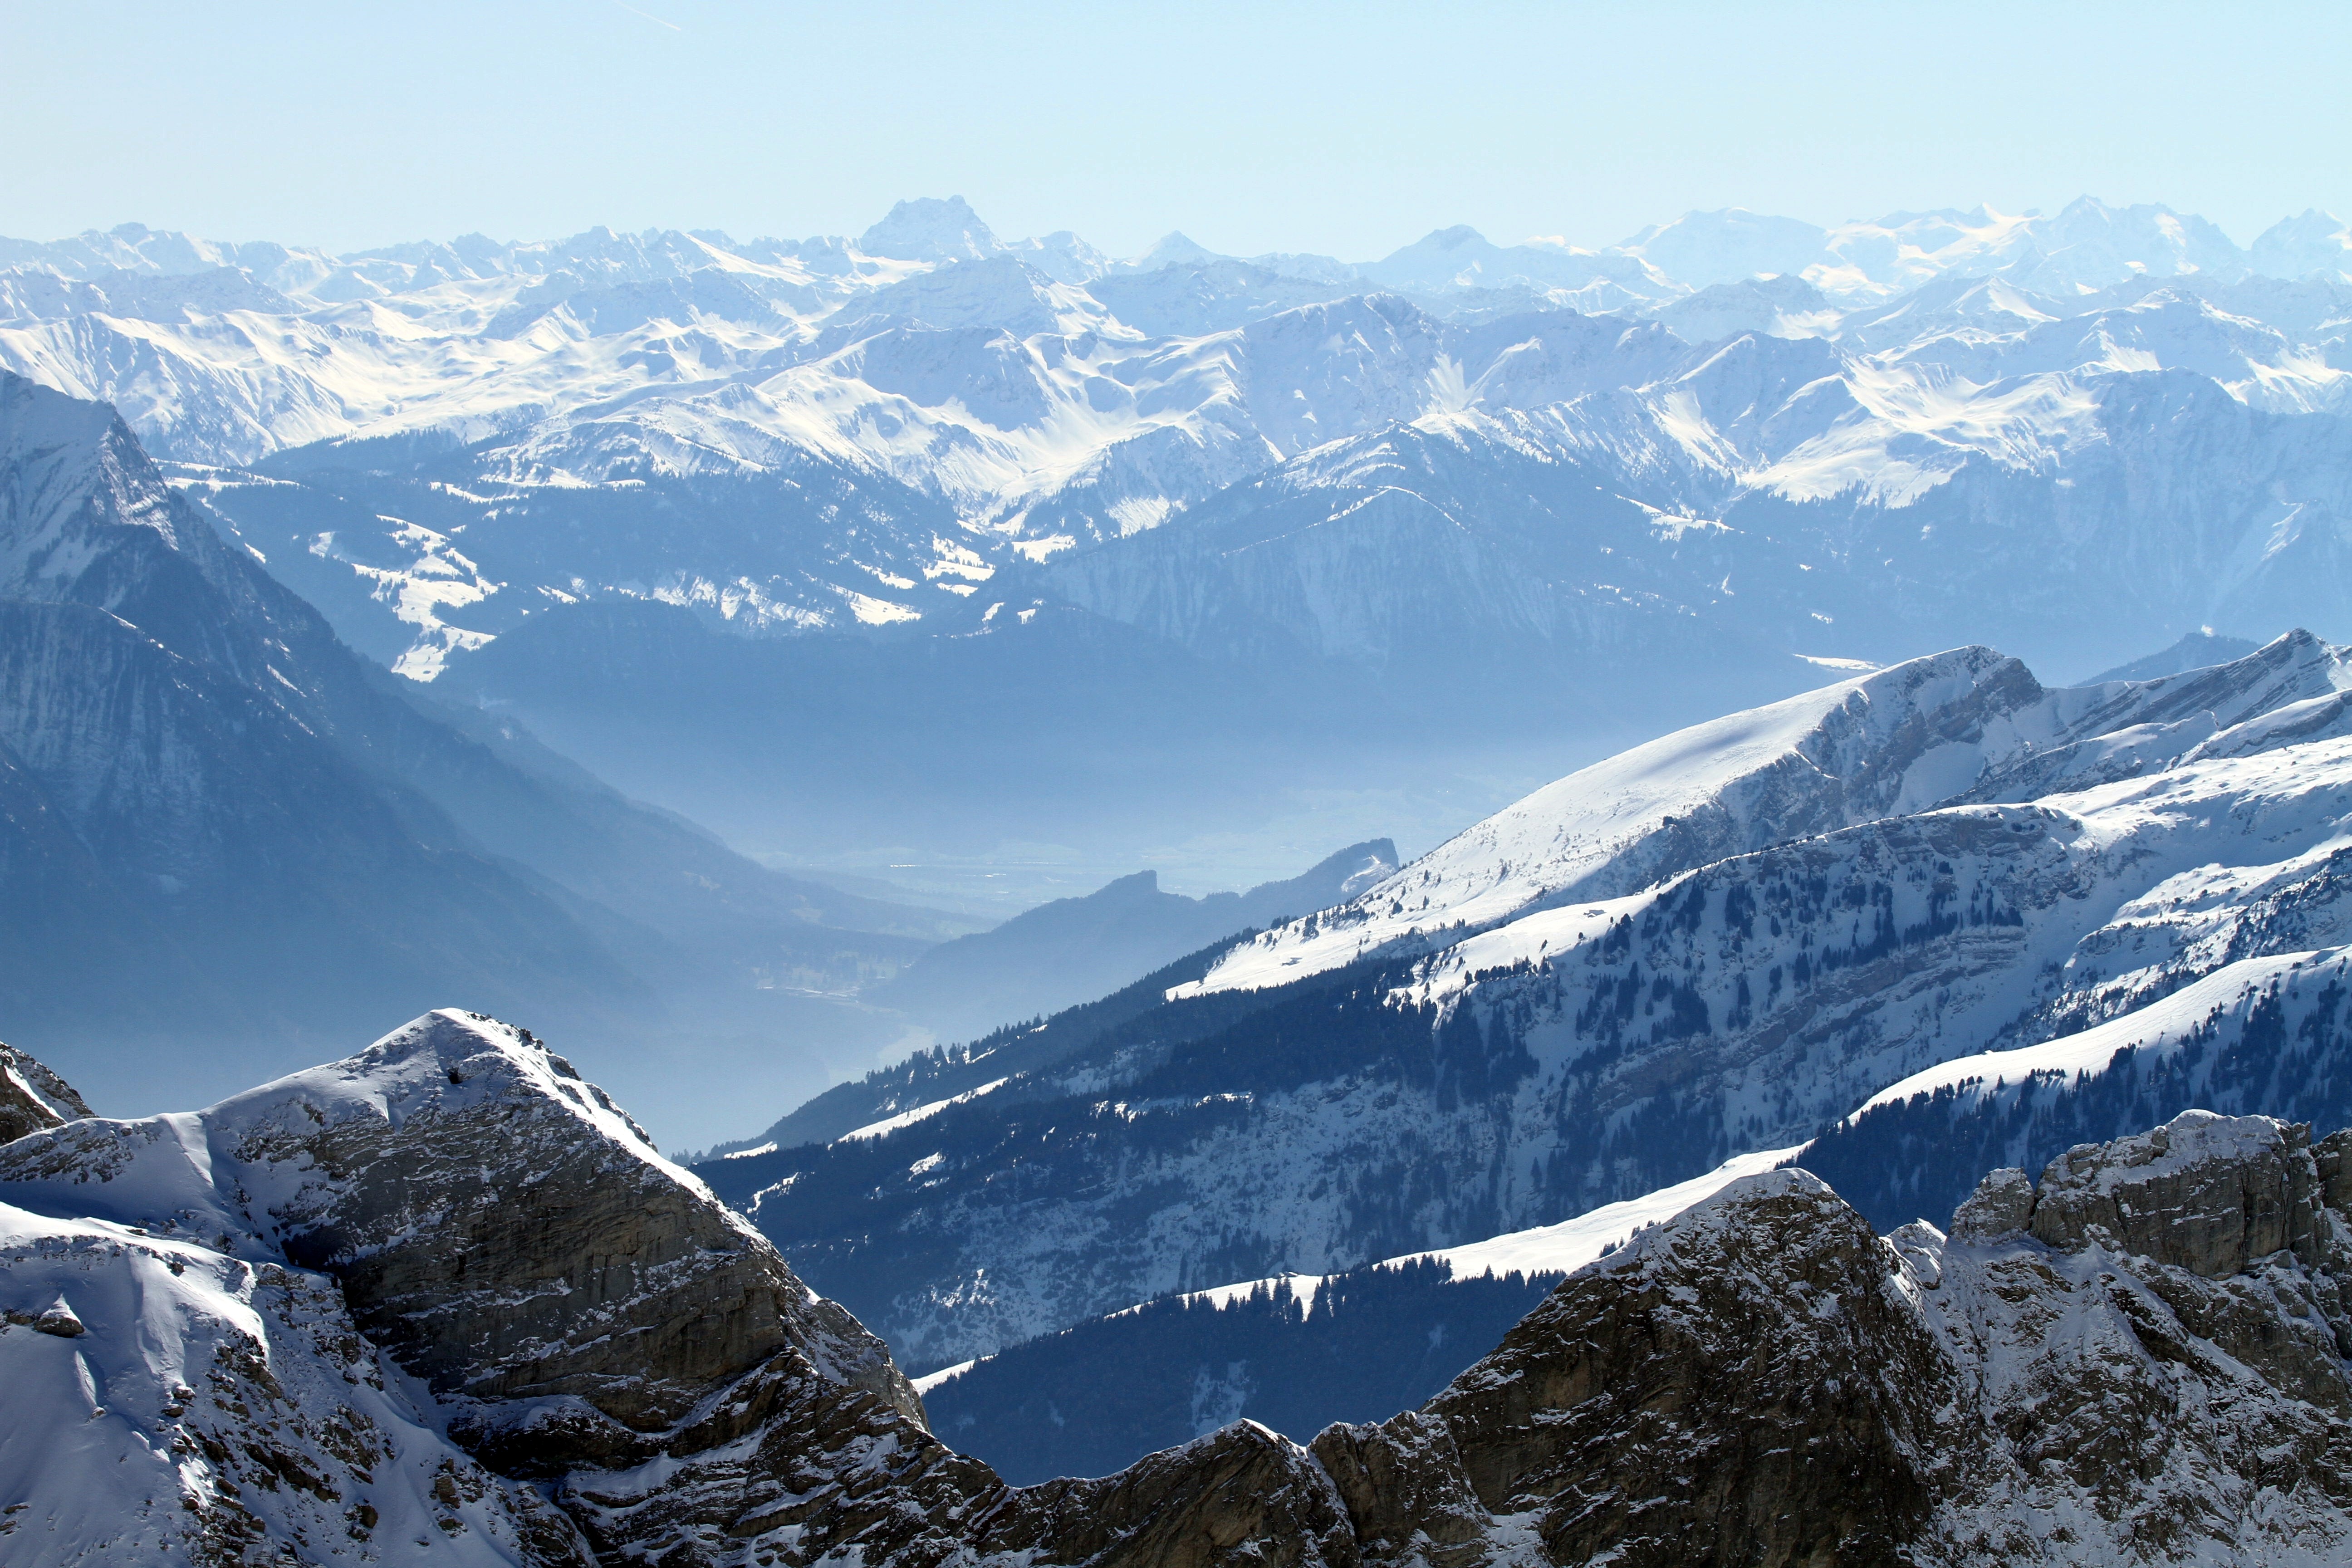
landscape, nature, wilderness, walking, mountain, snow, winter, sky, sun, adventure, view, mountain range, country, panorama, weather, alpine, season, ridge, summit, mountain summit, mountaineering, sports, mountains, alps, backpacking, switzerland, cirque, imposing, landform, steinig, impressive, mountain pass, postkartenmotiv, geographical feature, mountainous landforms, mound formation